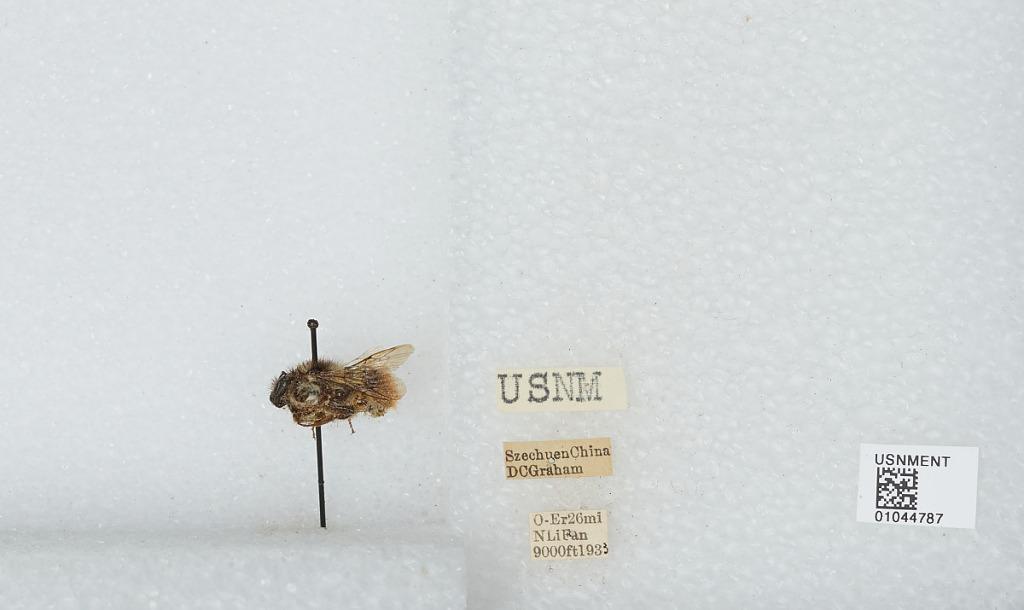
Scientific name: Bombus sp.
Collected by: D. Graham
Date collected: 1933--
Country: China
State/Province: Sichuan
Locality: O-Er 26mi N Li Fan